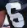
Number: 6